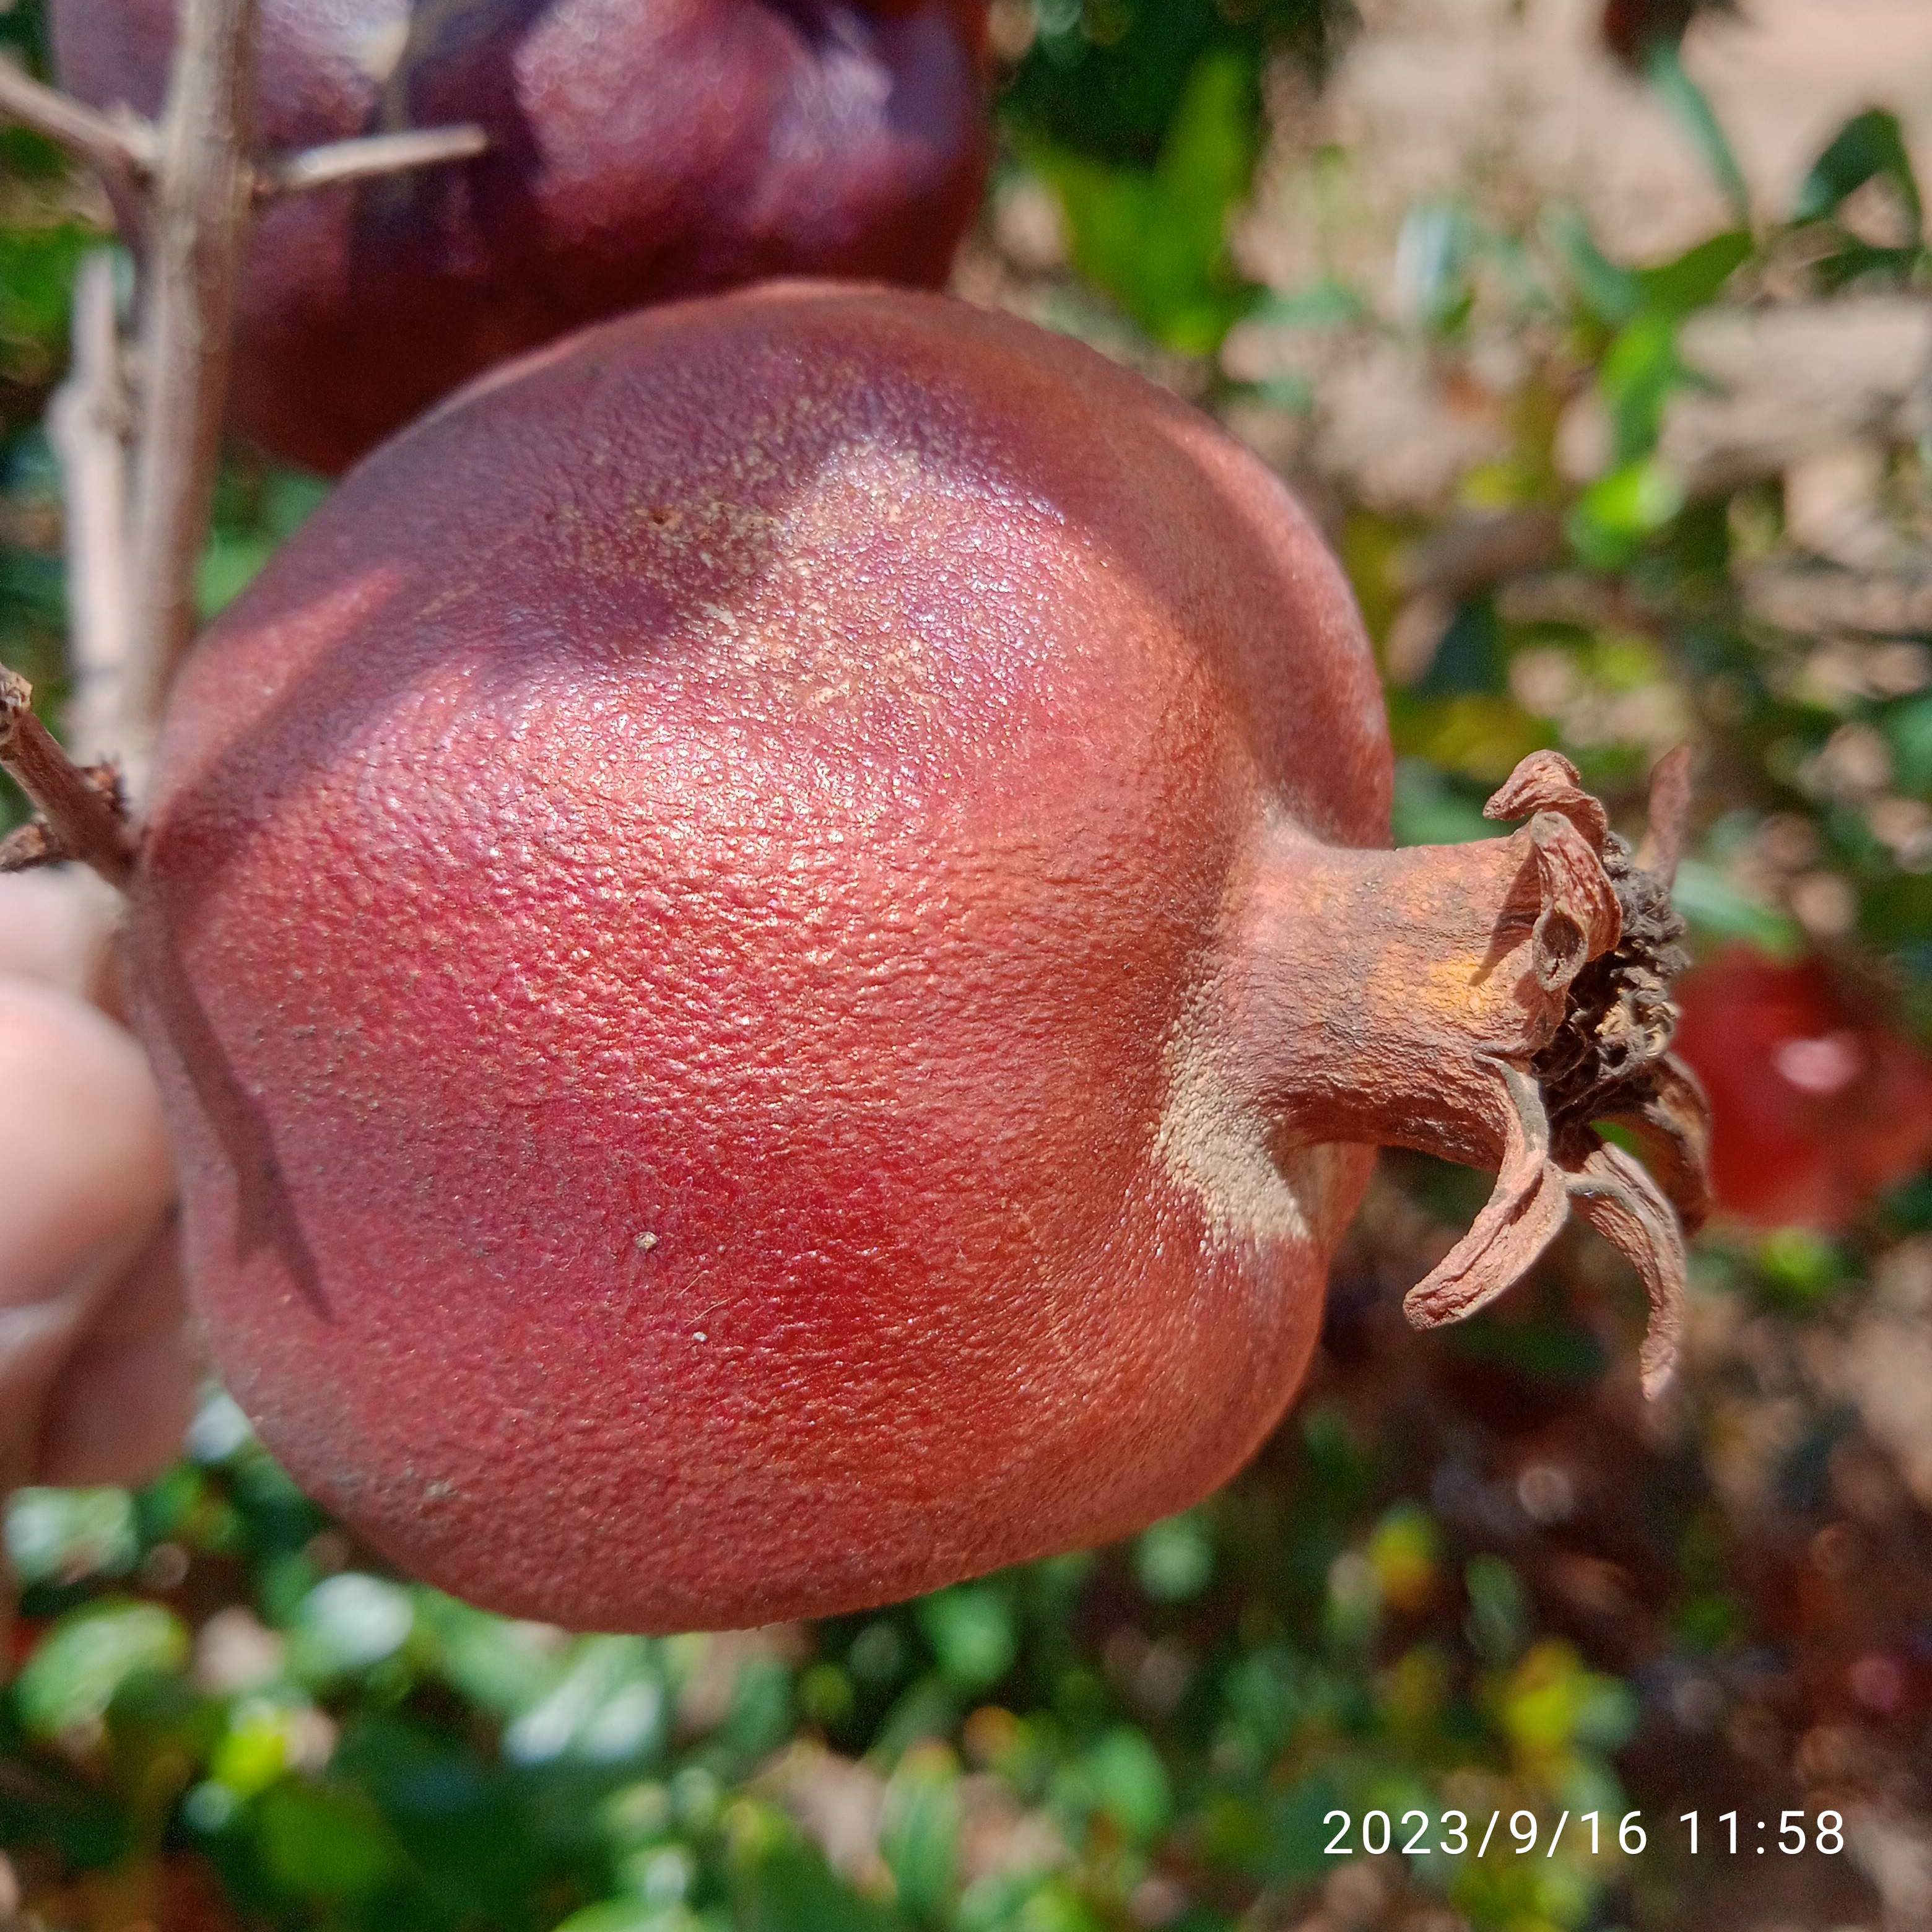
Label: Alternaria